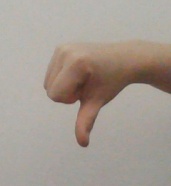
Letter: waw